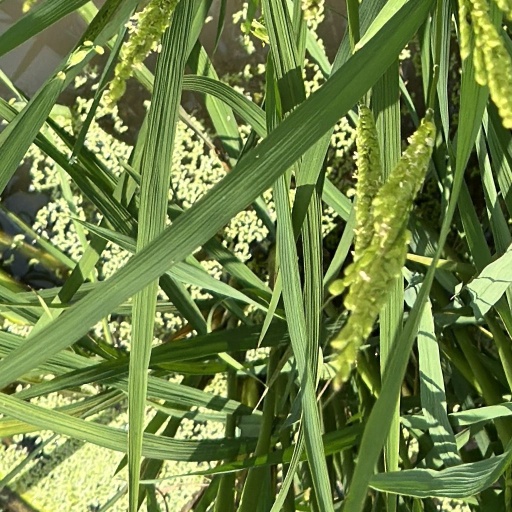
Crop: rice